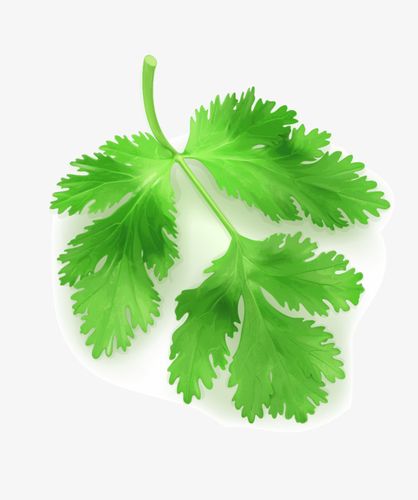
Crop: unknown
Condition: celery